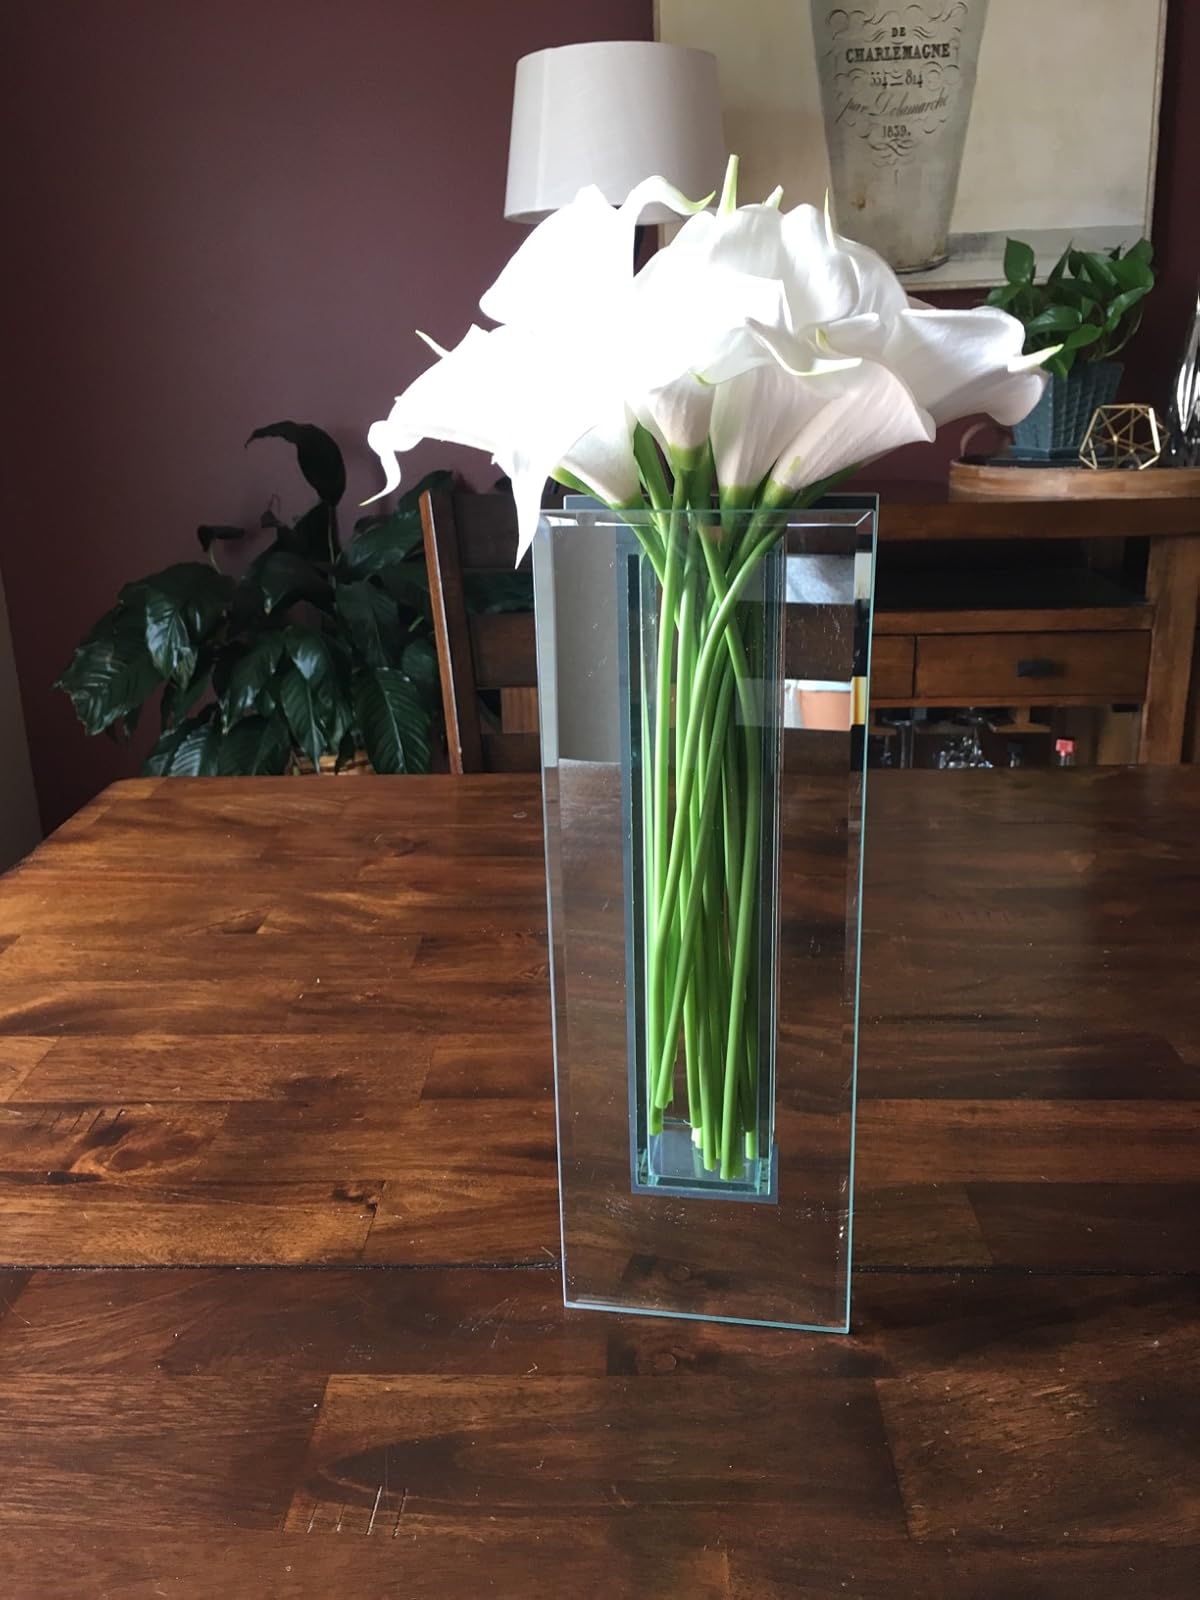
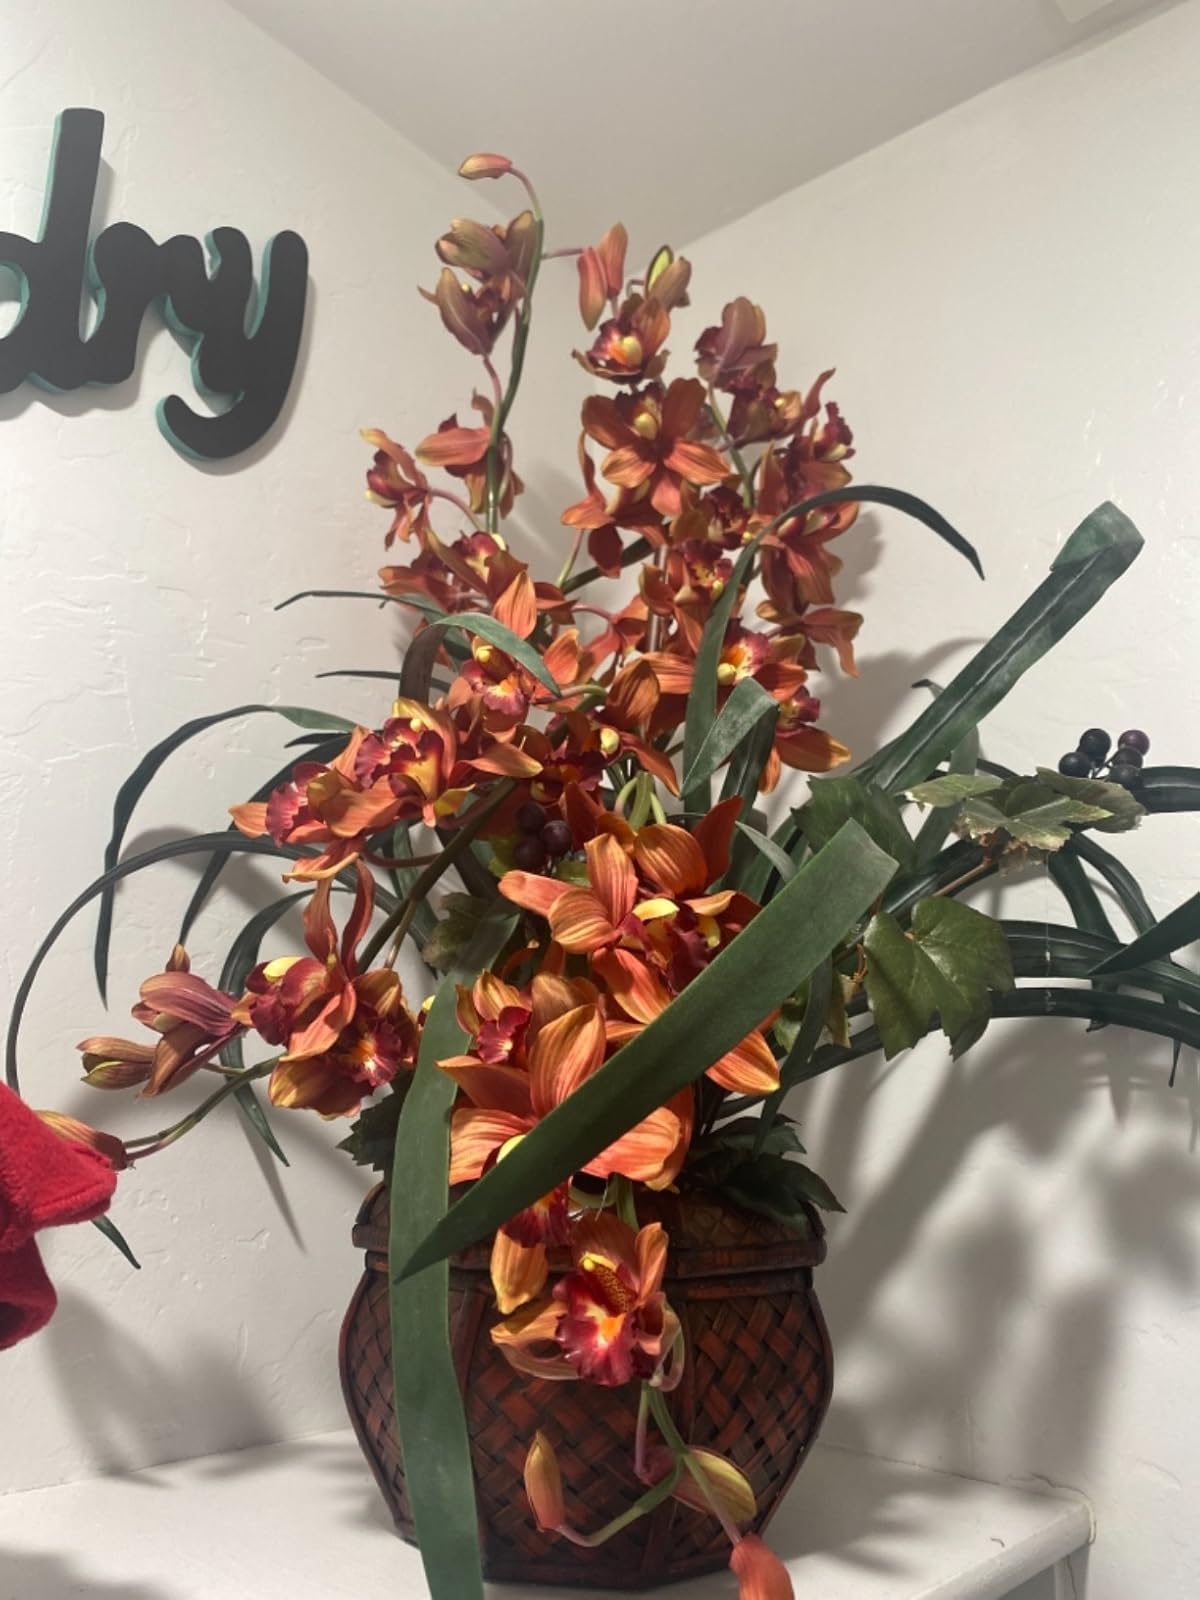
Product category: vase
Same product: no